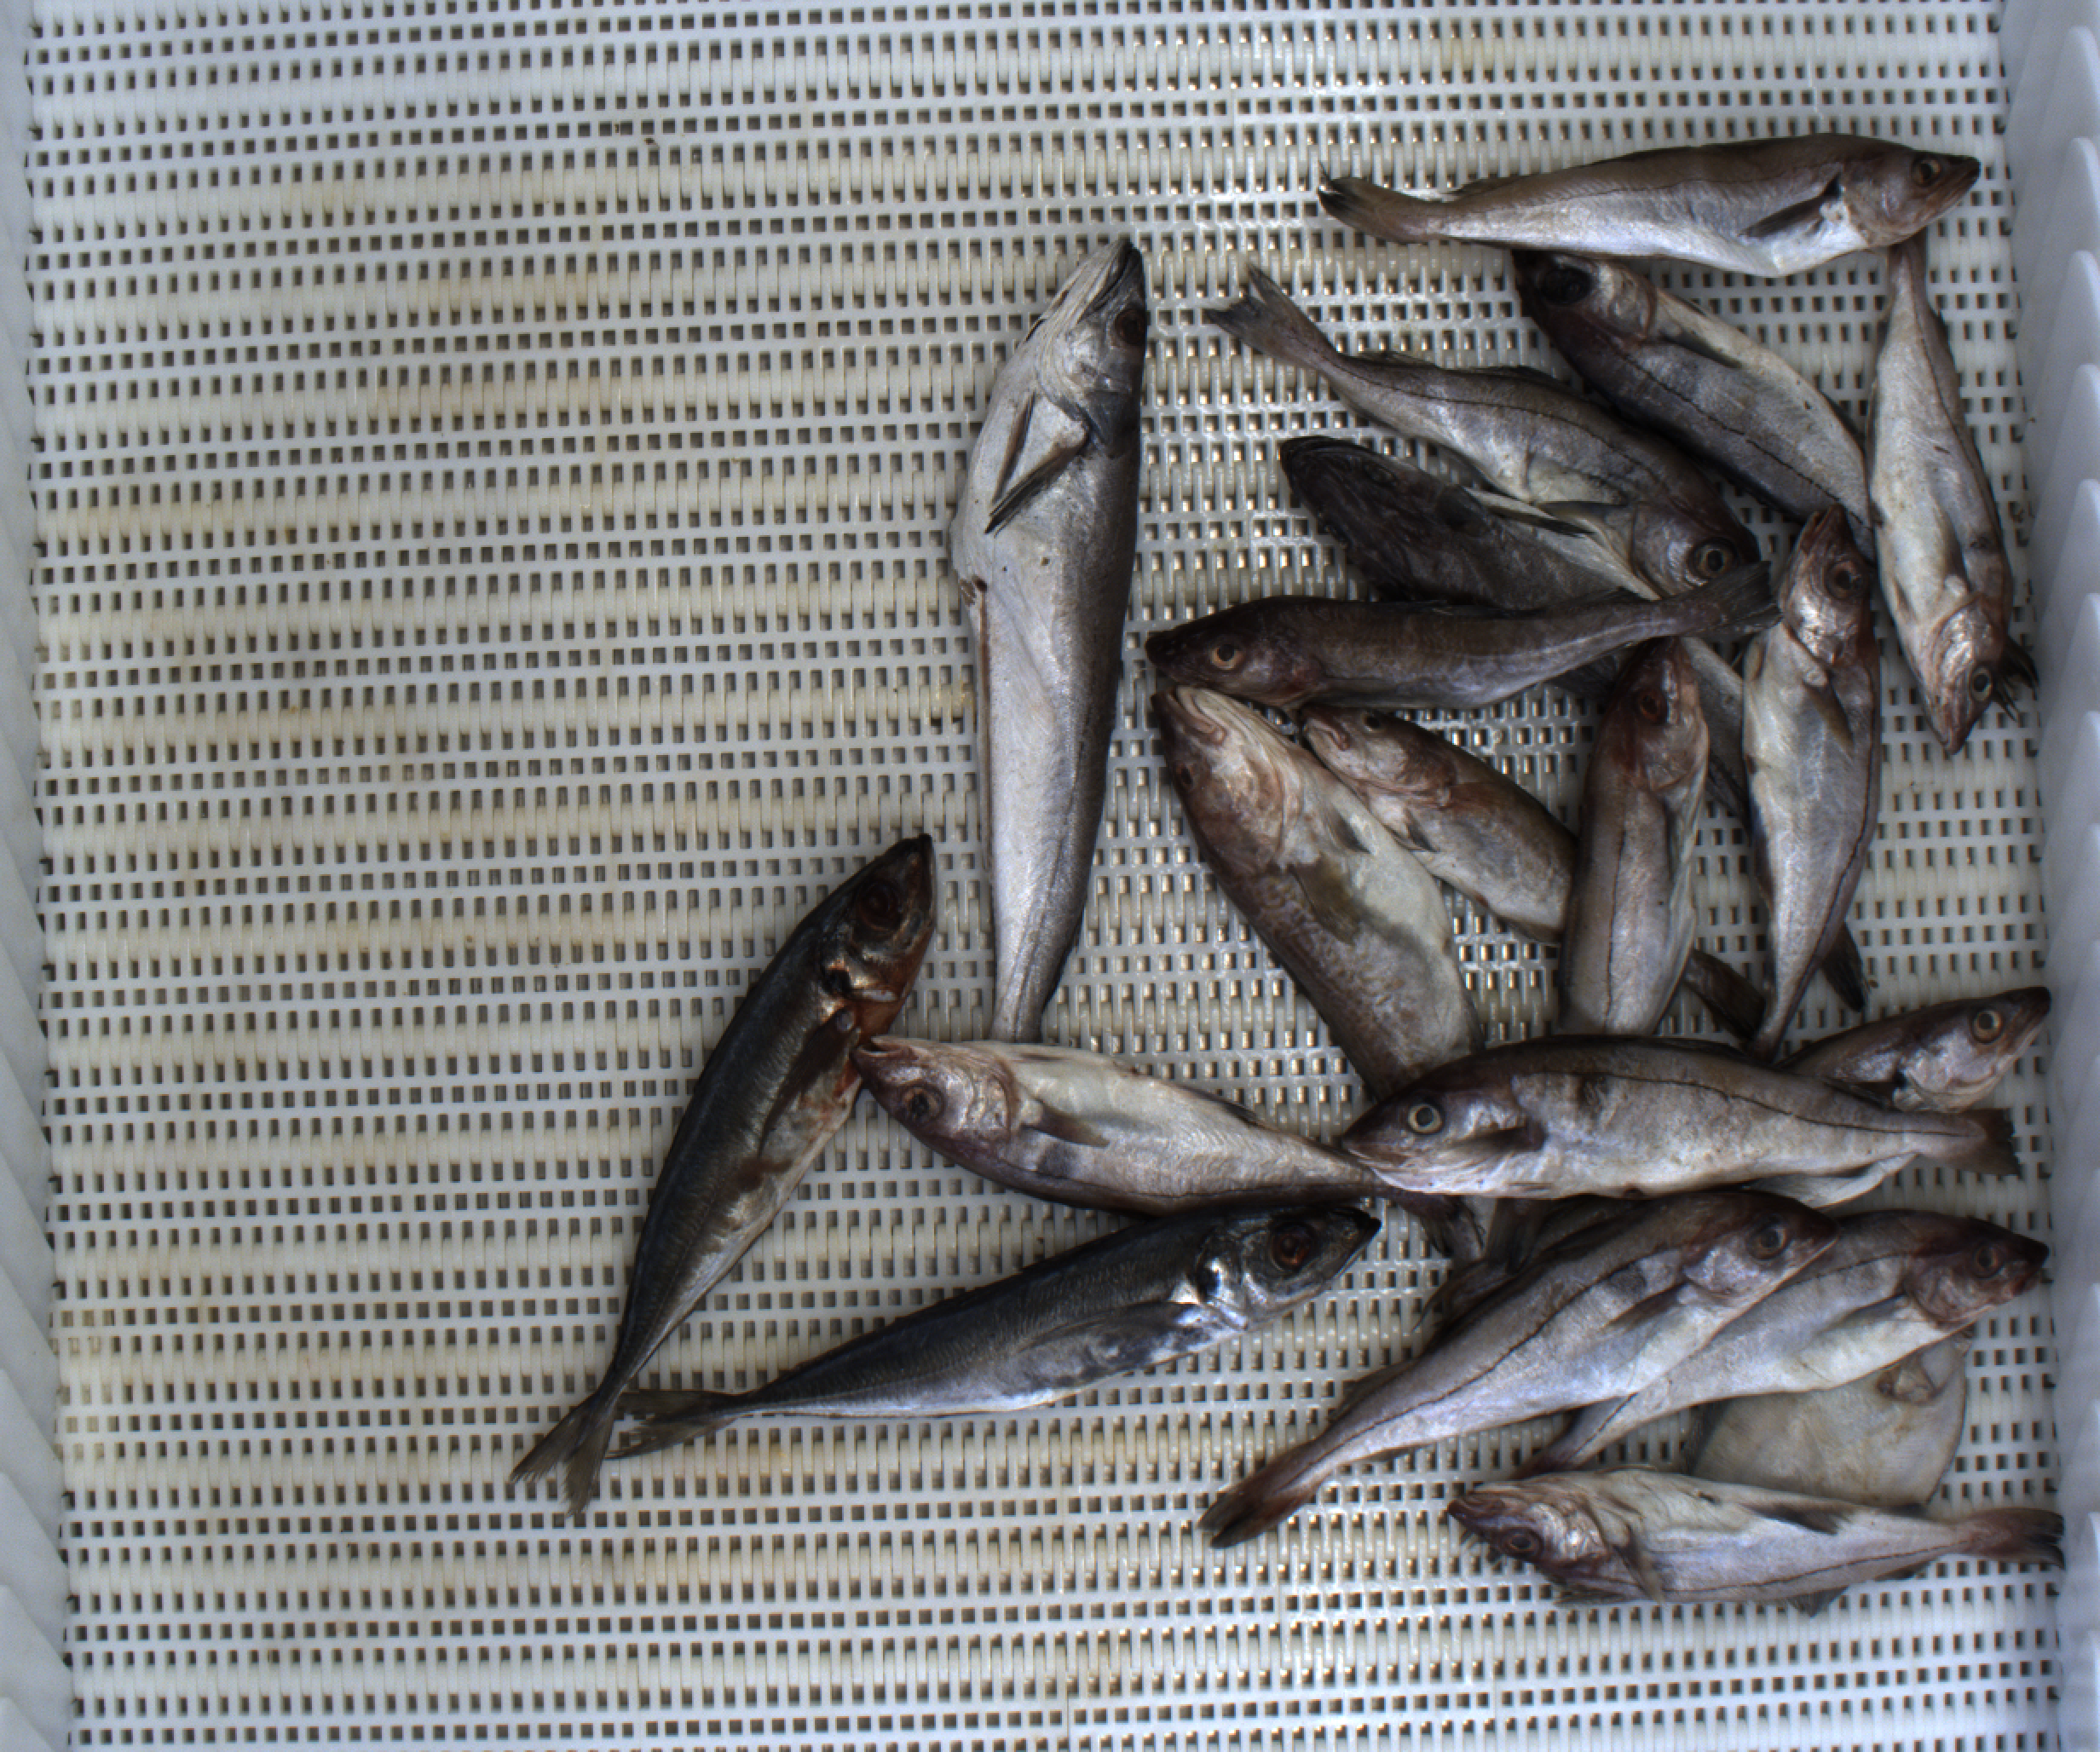
Total fish: 20
Cod: 3
Haddock: 10
Whiting: 2
Hake: 2
Horse mackerel: 2
Saithe: 0
Other: 1